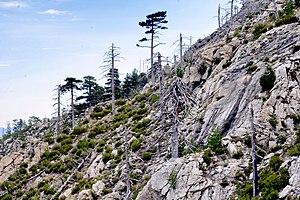
Le col de Sorba est l'un des principaux cols de Corse.